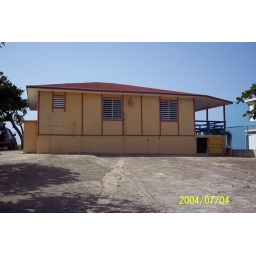
My beach house in Isabela